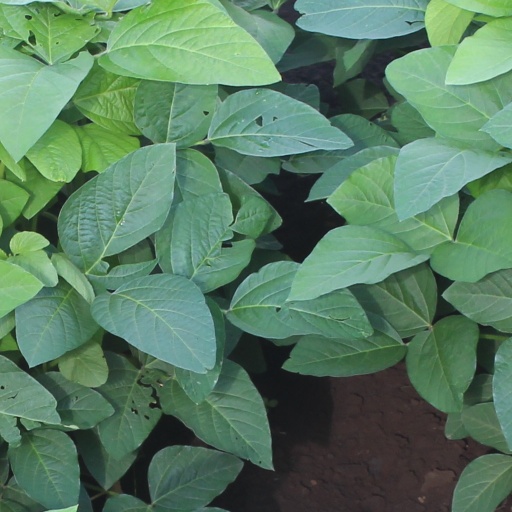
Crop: soybean